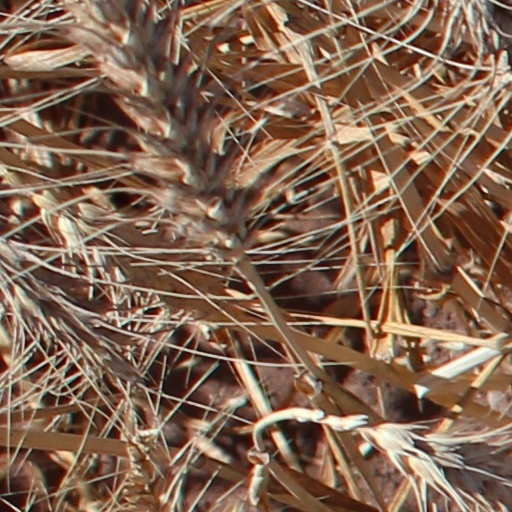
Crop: wheat